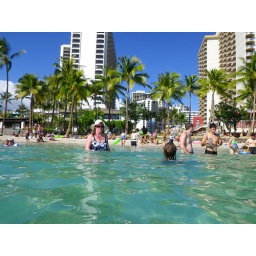
Dina in the white hat, Colin standing next to Ryan who is getting his snorkel gear ready